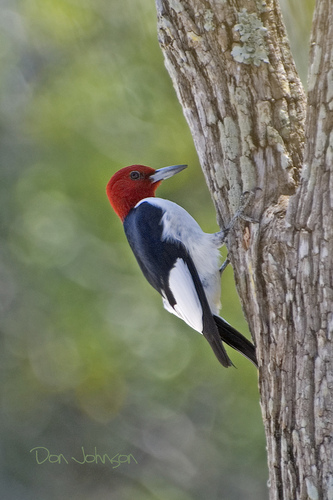
a small bird with a white body that has black wings with a large white spot and a red head with a white and grey beak.
this black and white bird has a bright red head and a white beak.
a medium sized bird with a orange head and a long flat white billthe head of the bird is a pure red while the secondaries and coverts are pure black.
this red, black, and white bird has a medium sized beak.
this bird is black with white and red and has a long, pointy beak.
this white-bellied bird has a crimson red head and black wings with white secondaries and a medium-length bill.
this bird has a white breast, a red head and a long beak.
a small white bird with black wings and tail, red head and white bill.
this bird has a white belly, a red head, black rectrices, and a long white and grey beak.
Species: Red Headed Woodpecker